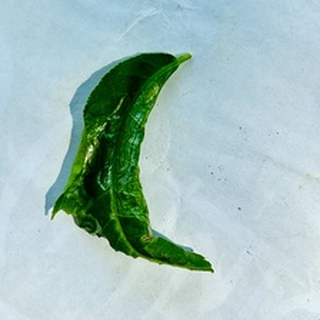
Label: lemon_curl_virus